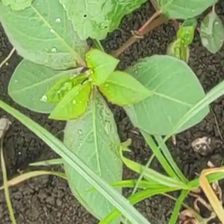
Weed species: Moti_dudhi(Euphorbia_geneculata_L)